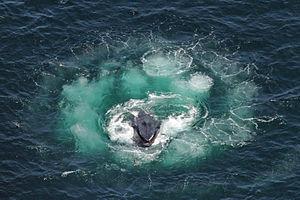
La baleine à bosse, mégaptère, jubarte ou rorqual à bosse est une espèce de cétacé à fanons. Elle atteint habituellement 13 à 14 mètres de long et pèse en moyenne 50 tonnes. La baleine à bosse peut effectuer des sauts spectaculaires hors de l’eau. Ses nageoires pectorales sont de grande taille contrairement à celles des autres cétacés et son chant très élaboré est aussi une de ses caractéristiques. Elle vit dans les océans et les mers du monde entier. Elle est un sujet privilégié pour le tourisme d’observation des baleines.